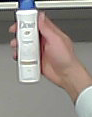
Product: dove_spray